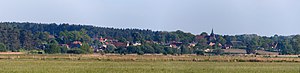
Zirchow / Eksterne kilder og henvisninger
:Image:Zirchow Nord Thurbruch.jpg